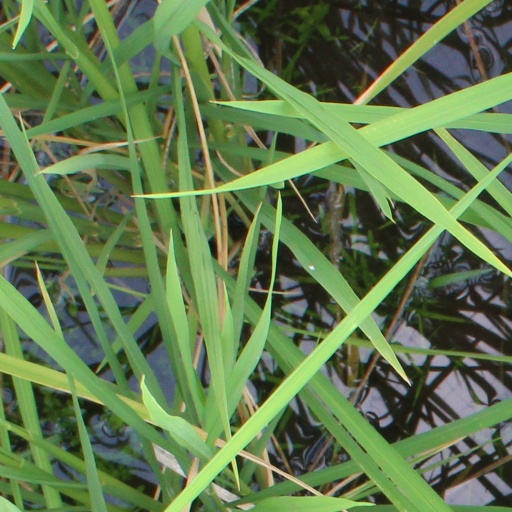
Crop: rice